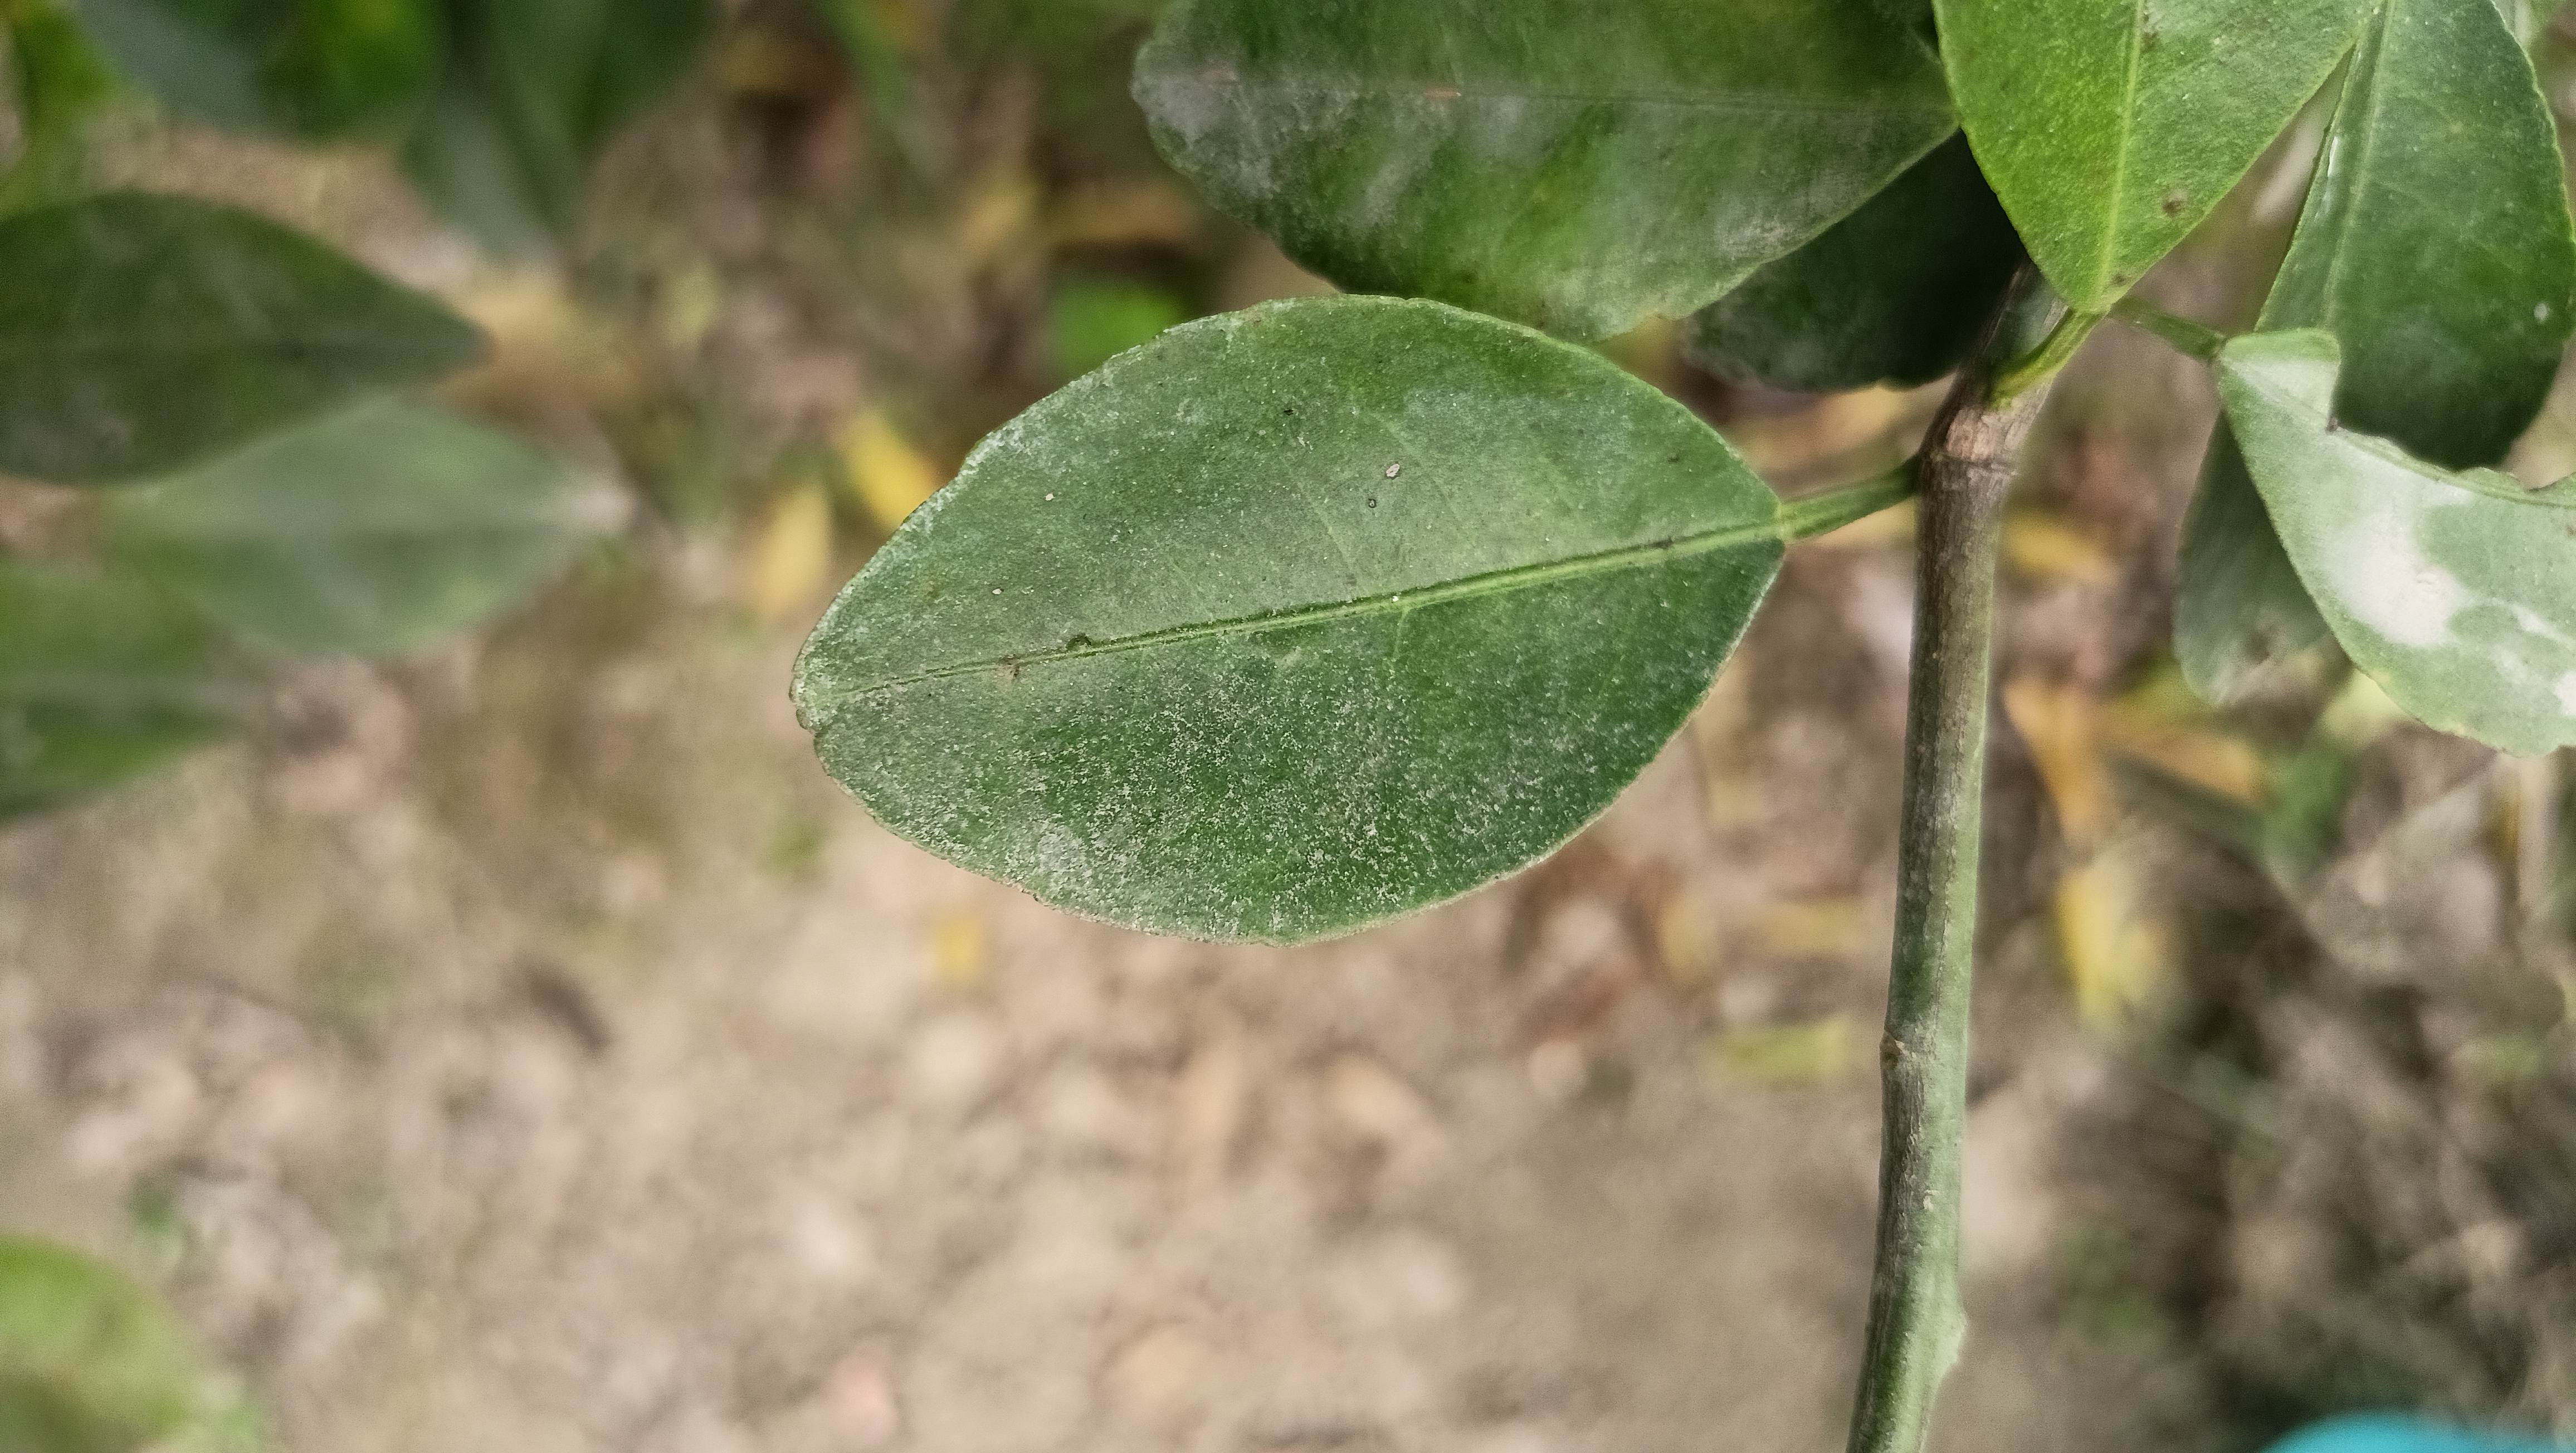
Mandarin leaf variety: China Mishti